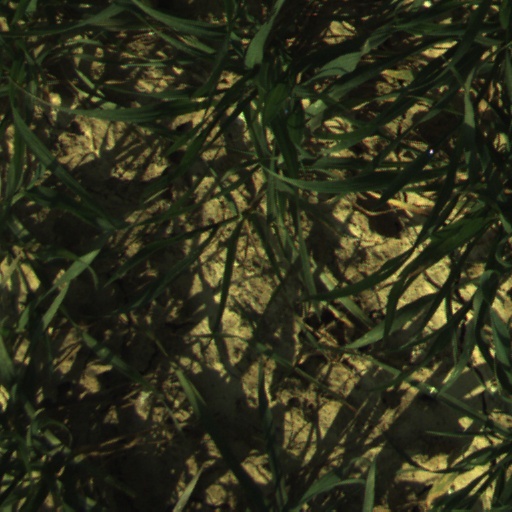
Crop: wheat